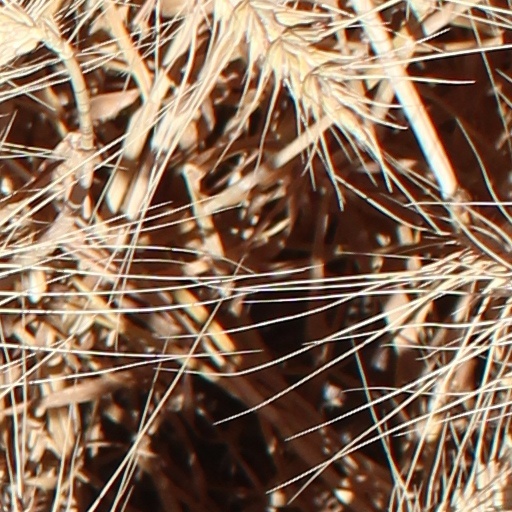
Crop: wheat